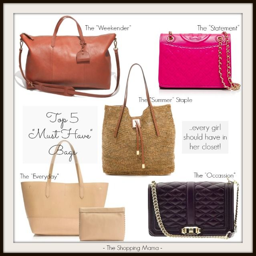
top must have bags - bags every woman should have in her closet and why .